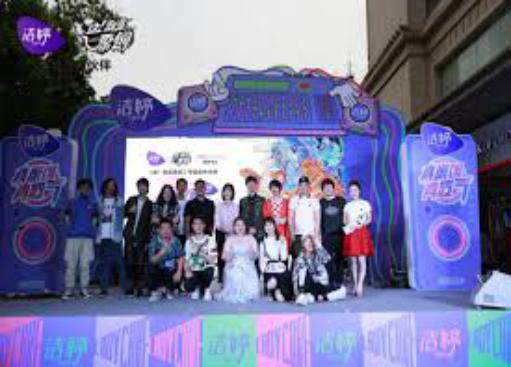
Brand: ladycare
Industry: Necessities